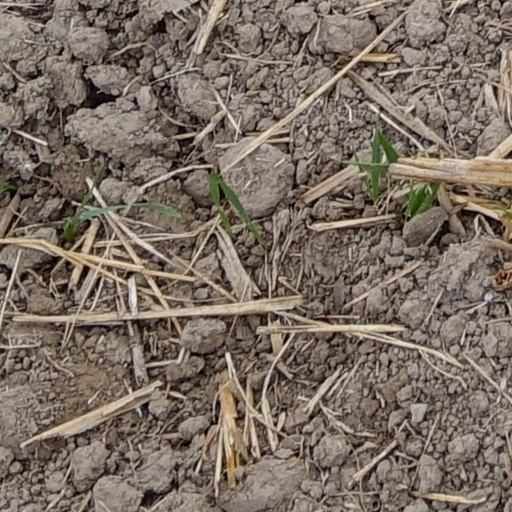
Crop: wheat